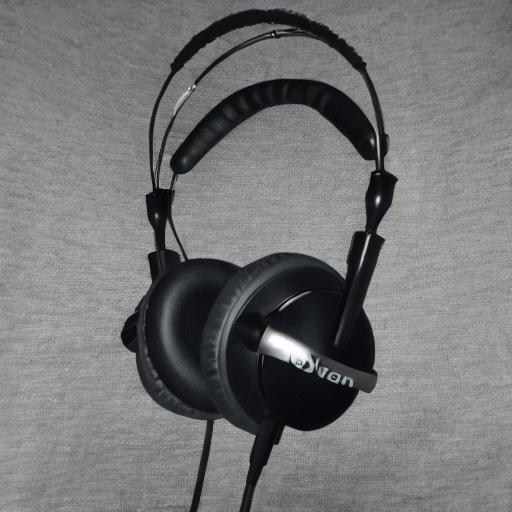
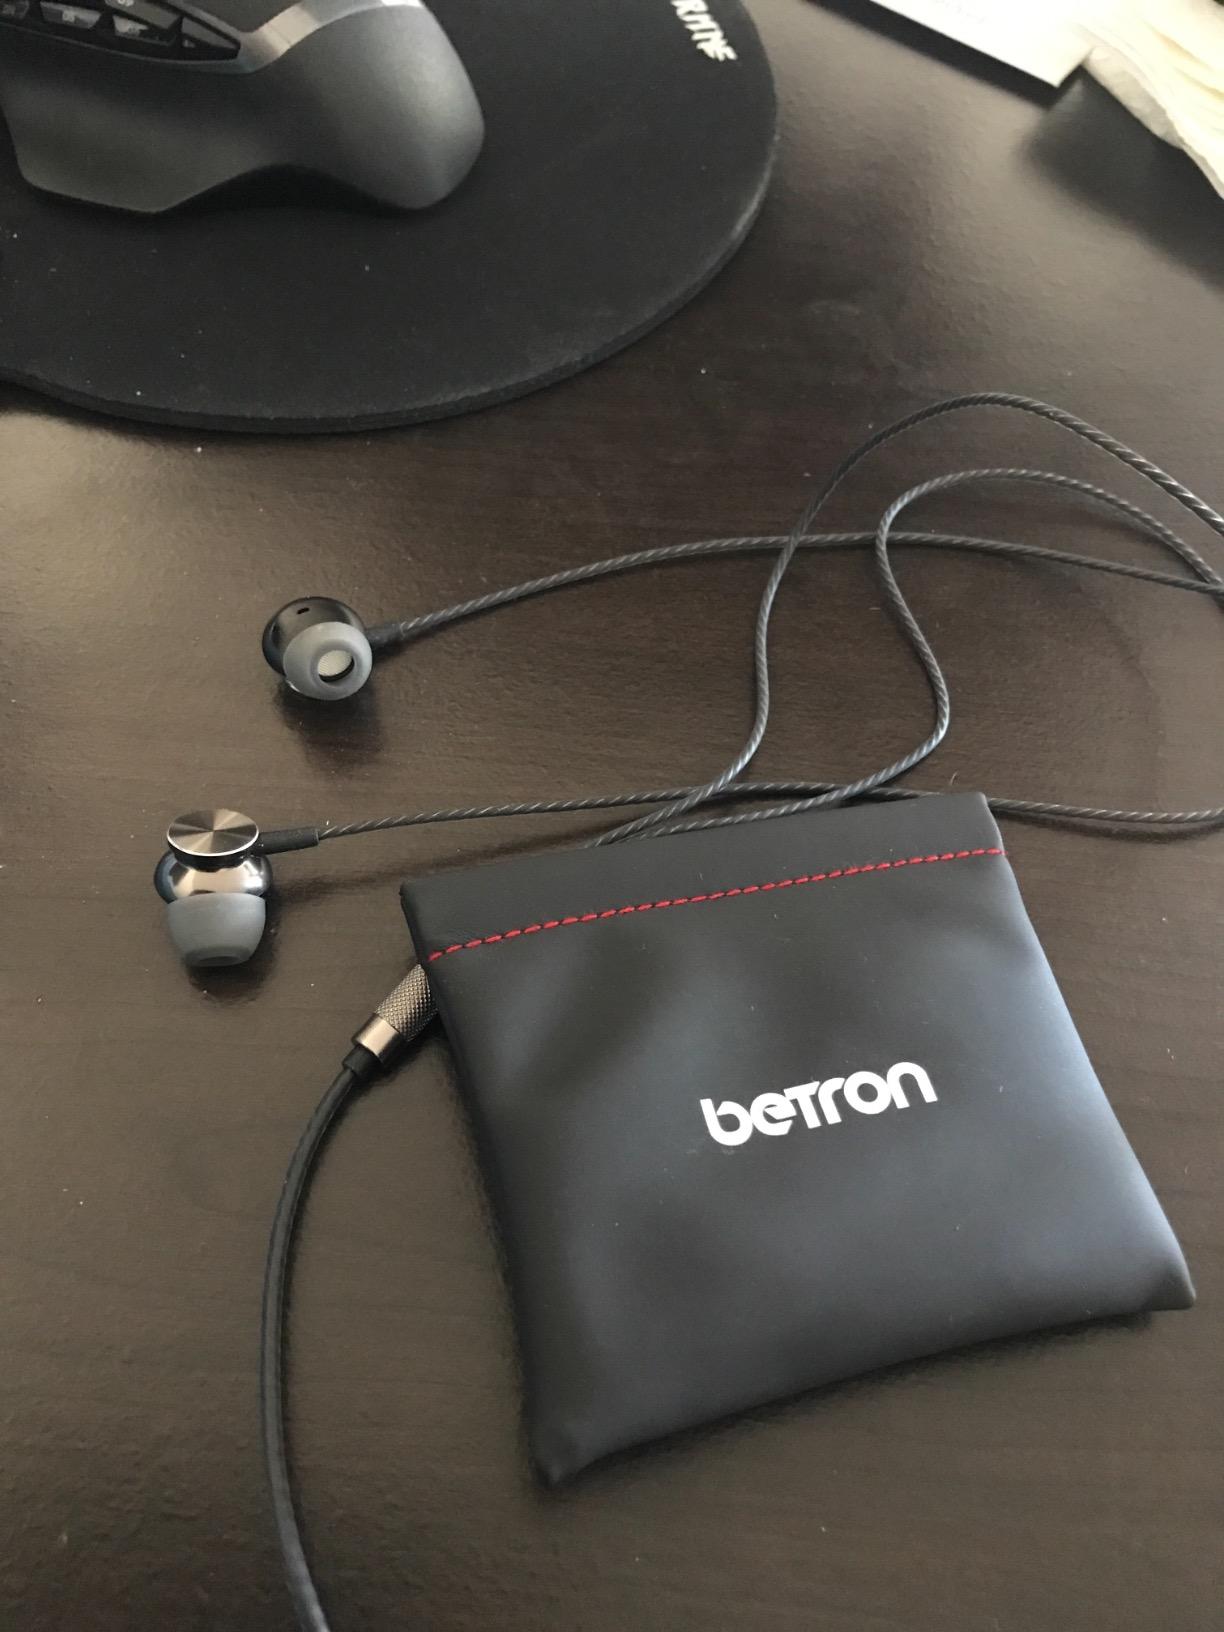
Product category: headphones
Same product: no